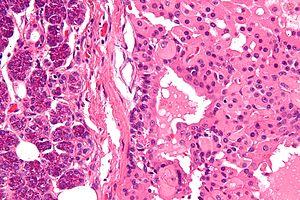
L'oncocytome est une tumeur bénigne de nature glandulaire ; à signaler toutefois que certaines formes malignes ont été discutées.